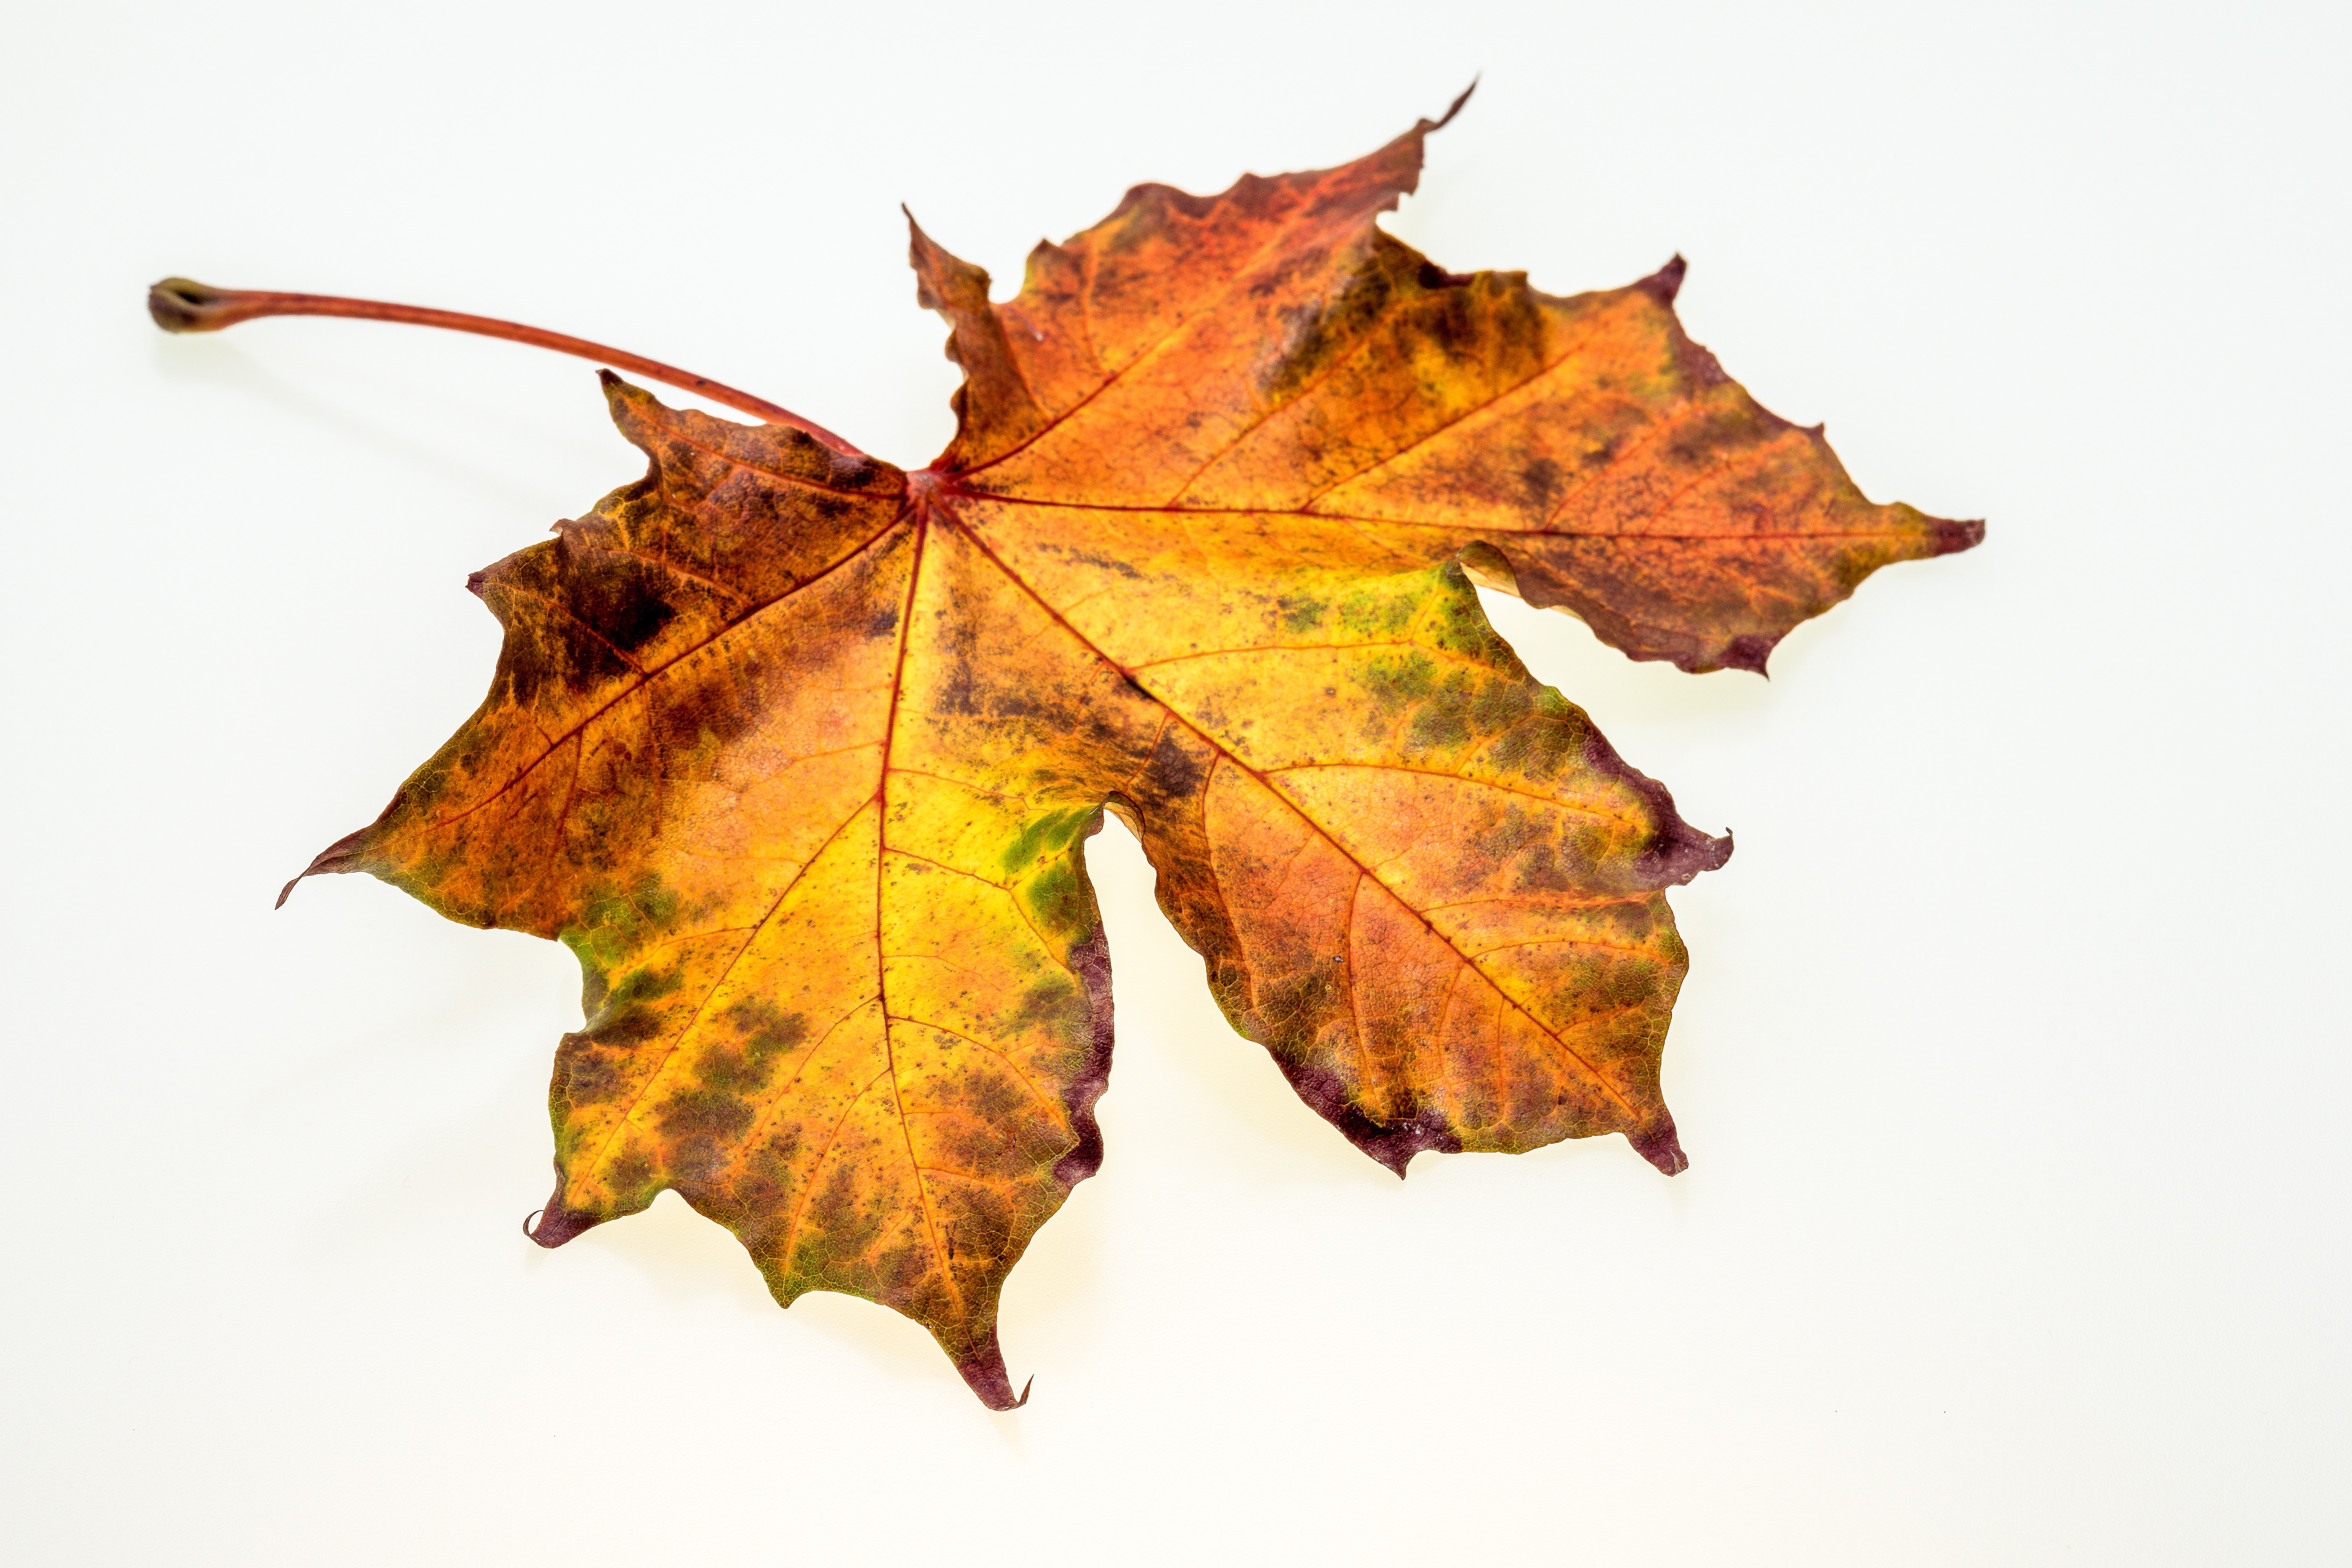
tree, nature, branch, plant, leaf, golden, color, autumn, season, maple tree, maple leaf, leaves, illustration, fall foliage, leaves in the autumn, colors of autumn, flowering plant, woody plant, land plant